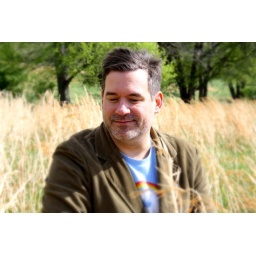
Troy with hat head in a field of wheat